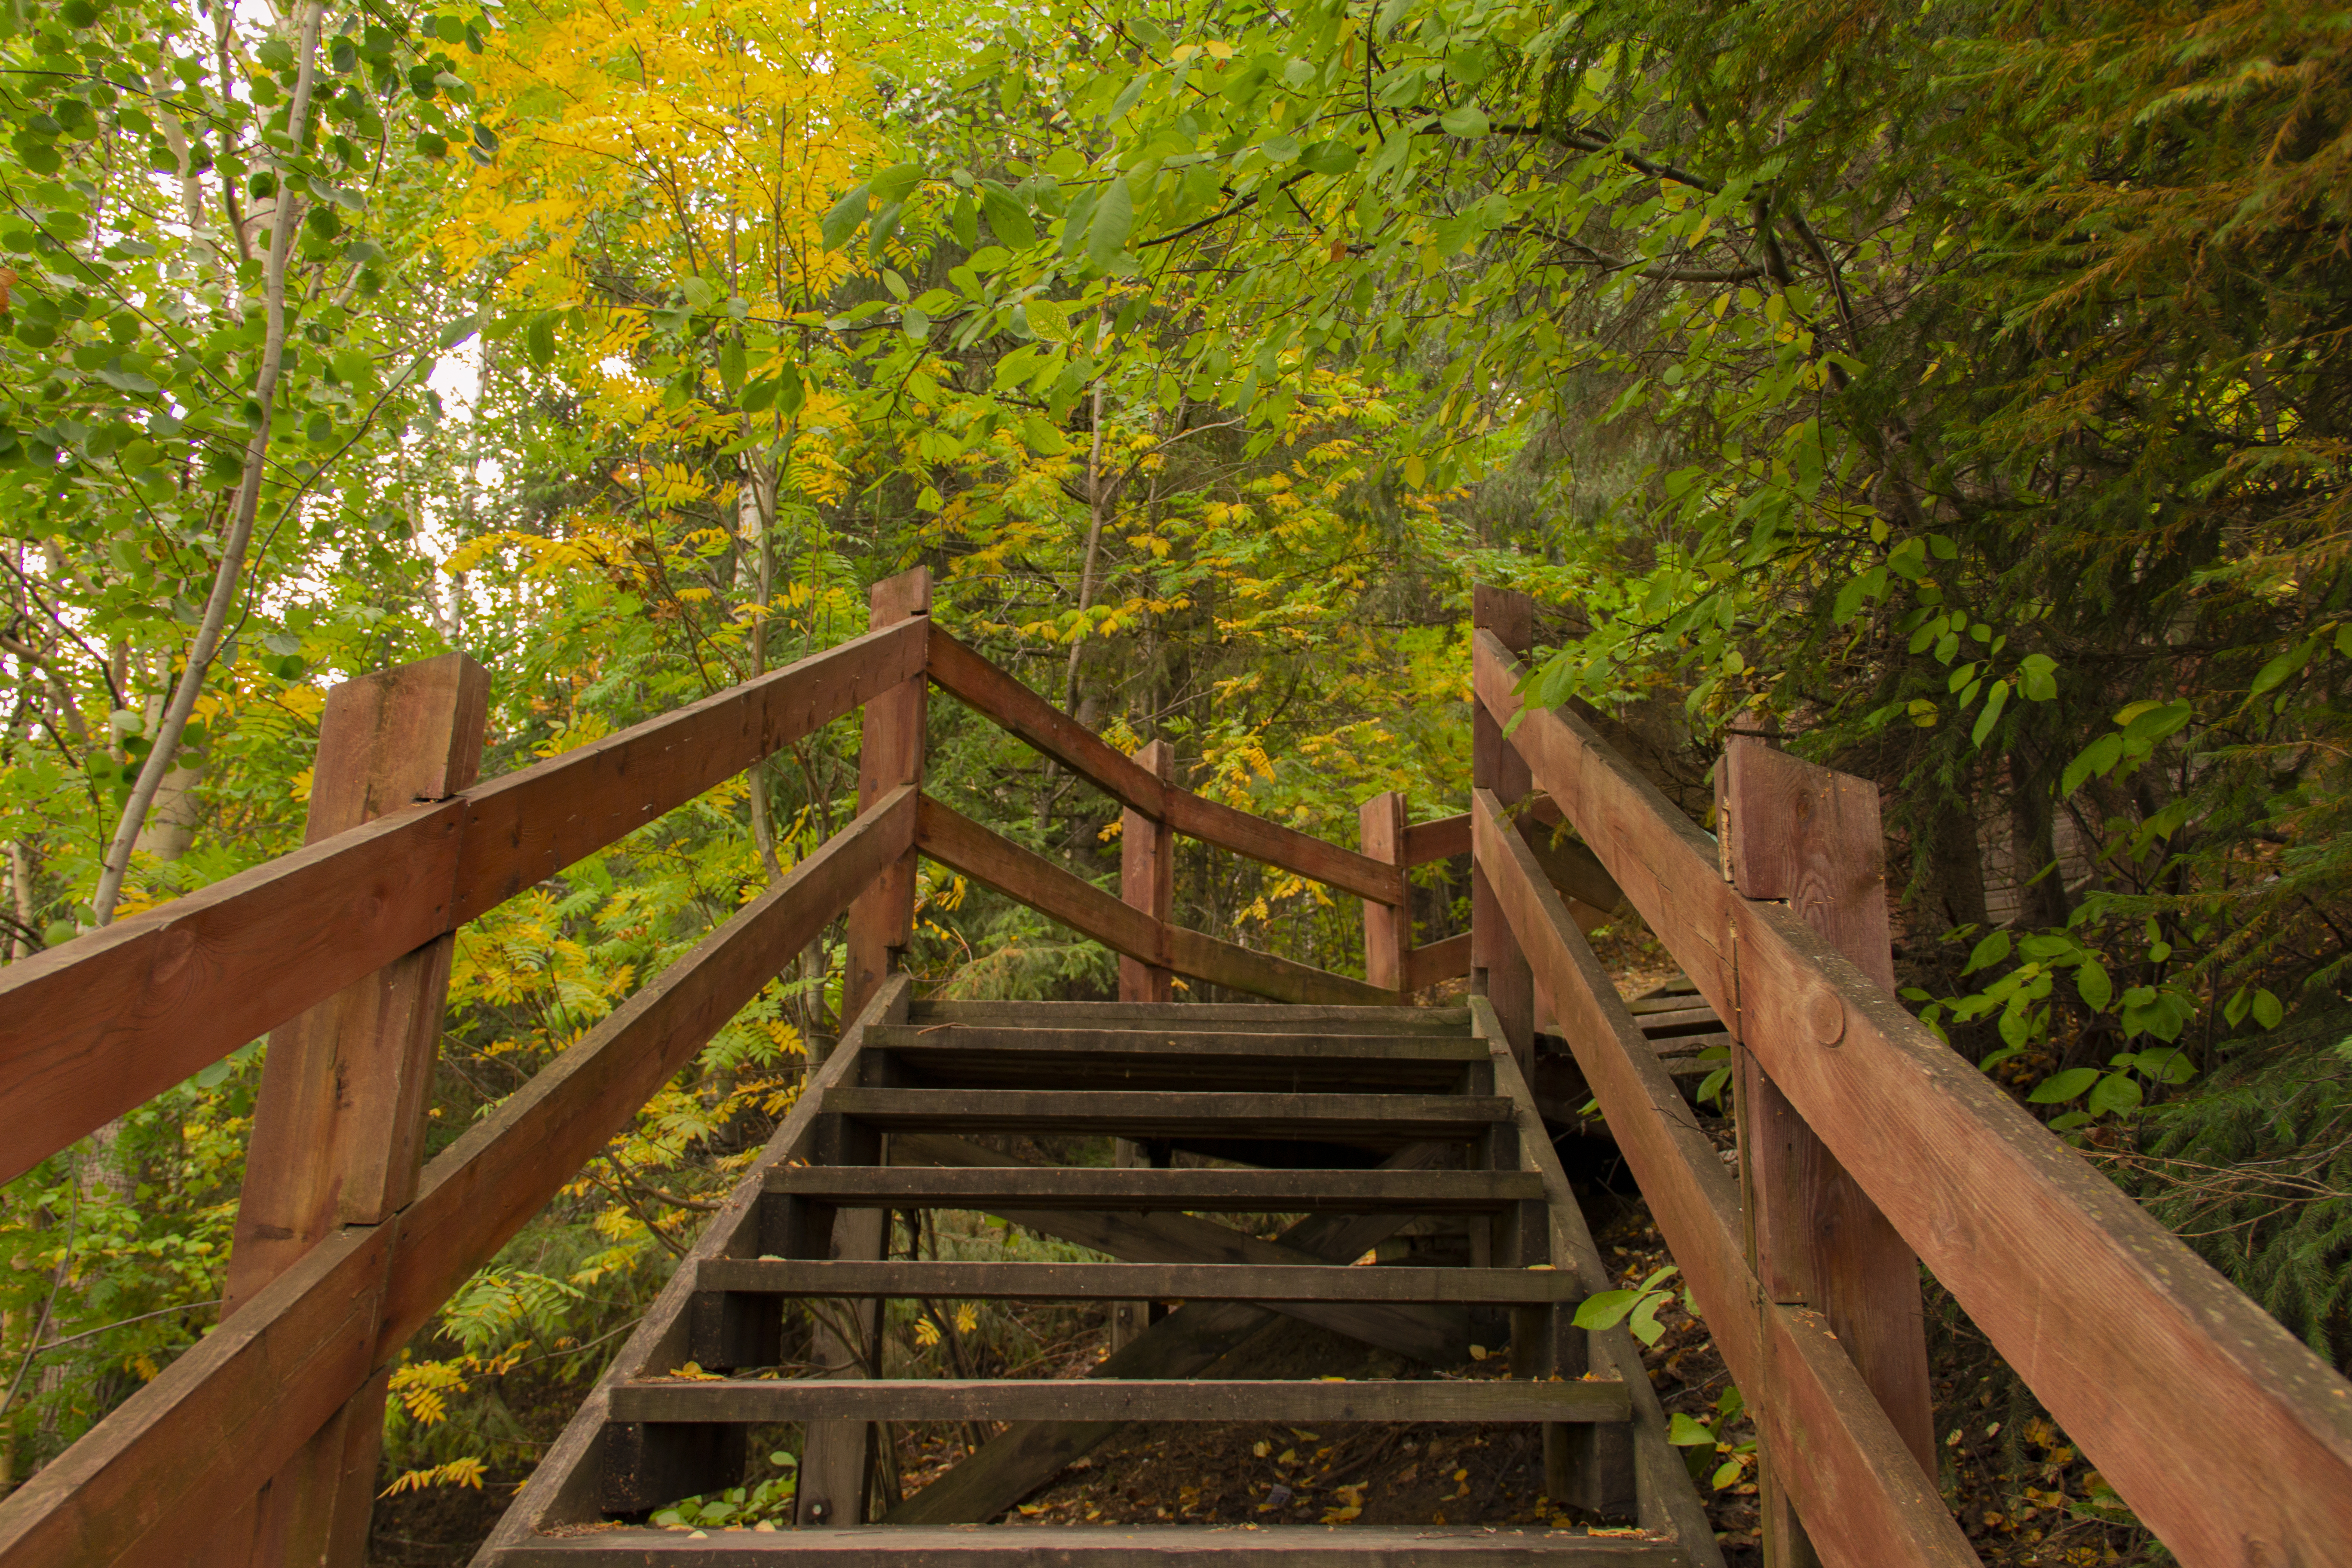
leaves, autumn, yellow, wooden, path, nature, tree, vegetation, nature reserve, green, natural environment, leaf, forest, stairs, natural landscape, state park, wood, jungle, biome, walkway, woody plant, bridge, woodland, botany, plant, trail, old growth forest, rainforest, valdivian temperate rain forest, national park, sunlight, handrail, boardwalk, log bridge, nonbuilding structure, guard rail, temperate broadleaf and mixed forest